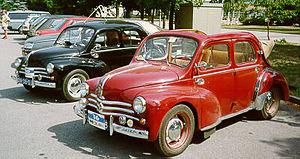
Le moteur Billancourt connu également sous le code « moteur B » ou « bloc B », est un moteur thermique automobile à combustion interne, essence quatre-temps, avec quatre cylindres en ligne chemisés, bloc en fonte, refroidi par eau, doté d'un vilebrequin à trois paliers, avec arbre à cames latéral, commandé par une distribution par pignons, puis par chaîne de distribution sur les dernières versions, avec une culasse en aluminium, huit soupapes en tête, développé et produit par Renault. La version "sportive" est appelée « moteur Ventoux ».